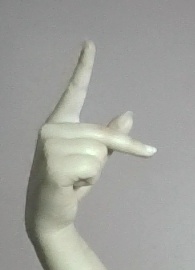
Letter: dha